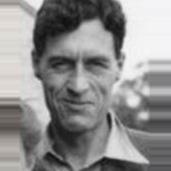
Age: 52